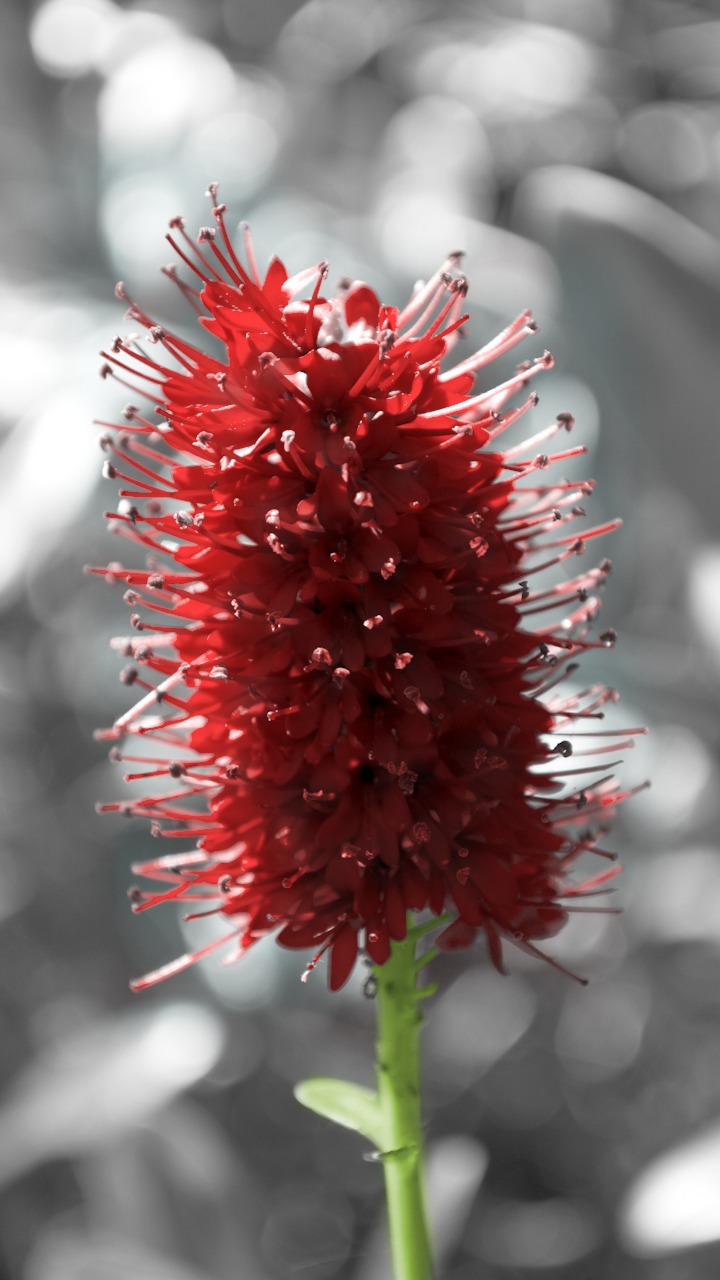
nature, black and white, plant, photography, flower, petal, red, fresh, botany, garden, flora, wild flower, wildflower, flowers, close up, wild plant, australia, thistle, macro photography, flowering plant, plant stem, land plant